Albanian nationalism in Kosovo

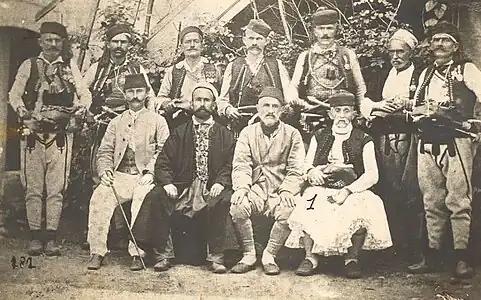
Group photo of some Prizren League delegates (1878)

The Albanian National movement first emerged in Kosovo through the League of Prizren that attempted to prevent Albanian inhabited territories from being awarded to neighbouring states and over time has become a focus of discourses within Albanian nationalism. The geopolitical crisis also generated the beginnings of the "Rilindja" (Albanian National Awakening) period. With the rise of the Eastern Crisis, Muslim Albanians became torn between loyalties to the Ottoman state and the emerging Albanian nationalist movement. Islam, the Sultan and the Ottoman Empire were traditionally seen as synonymous in belonging to the wider Muslim community. While the Albanian nationalist movement advocated self-determination and strived to achieve socio-political recognition of Albanians as a separate people and language within the state. Albanian nationalism was a movement that began among Albanian intellectuals without popular demand from the wider Albanian population. Geopolitical events pushed Albanian nationalists, many Muslim, to distance themselves from the Ottomans, Islam and the then emerging pan-Islamic Ottomanism of Sultan Abdulhamid II.